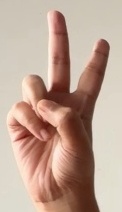
ASL sign: V